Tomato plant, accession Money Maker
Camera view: vertical (180 deg); turntable rotation: 90 degrees
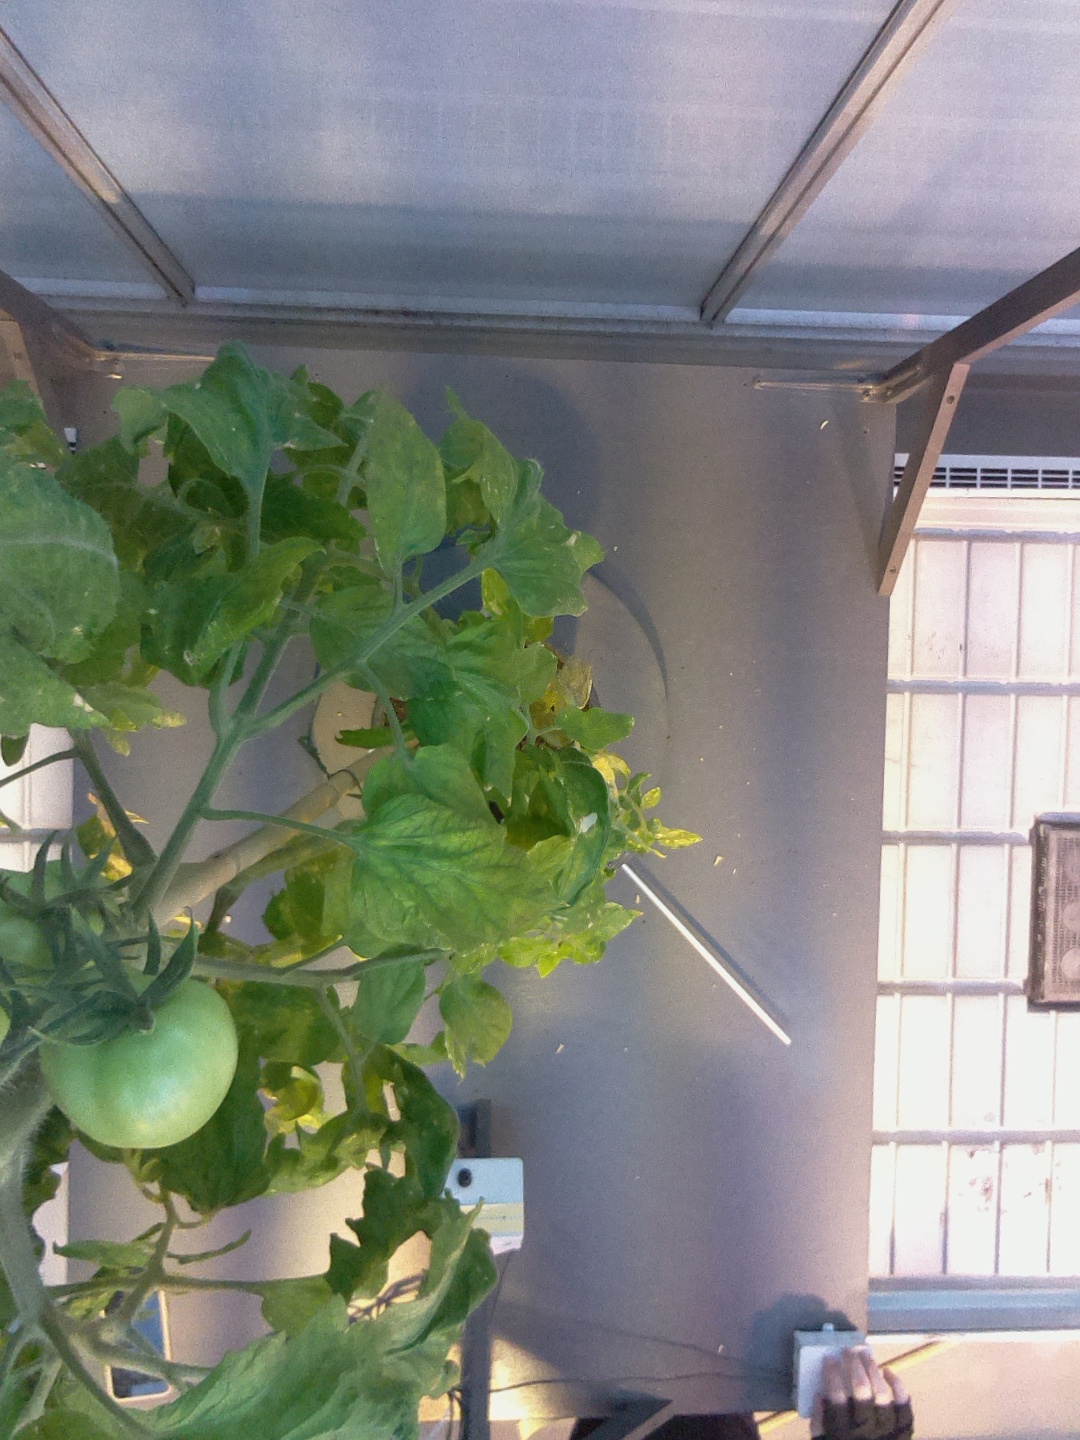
BBCH growth stage 79: 90% -100% of final fruit size